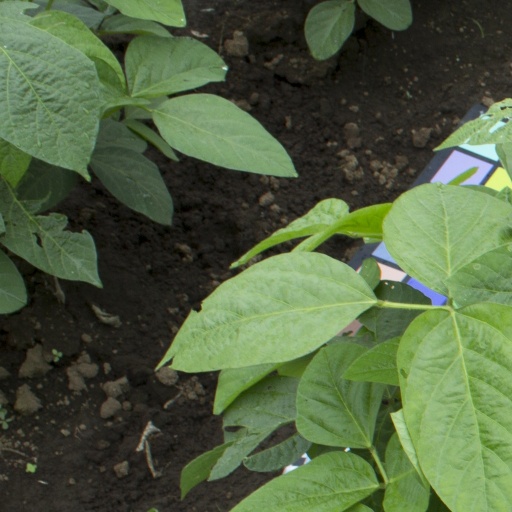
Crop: soybean